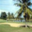
Label: palm_tree